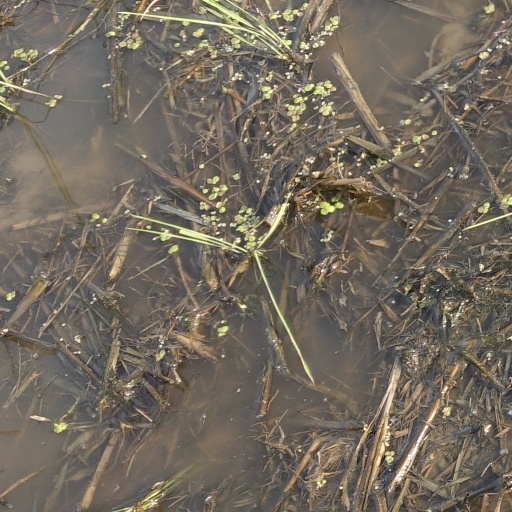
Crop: rice